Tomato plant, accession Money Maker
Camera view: vertical (180 deg); turntable rotation: 60 degrees
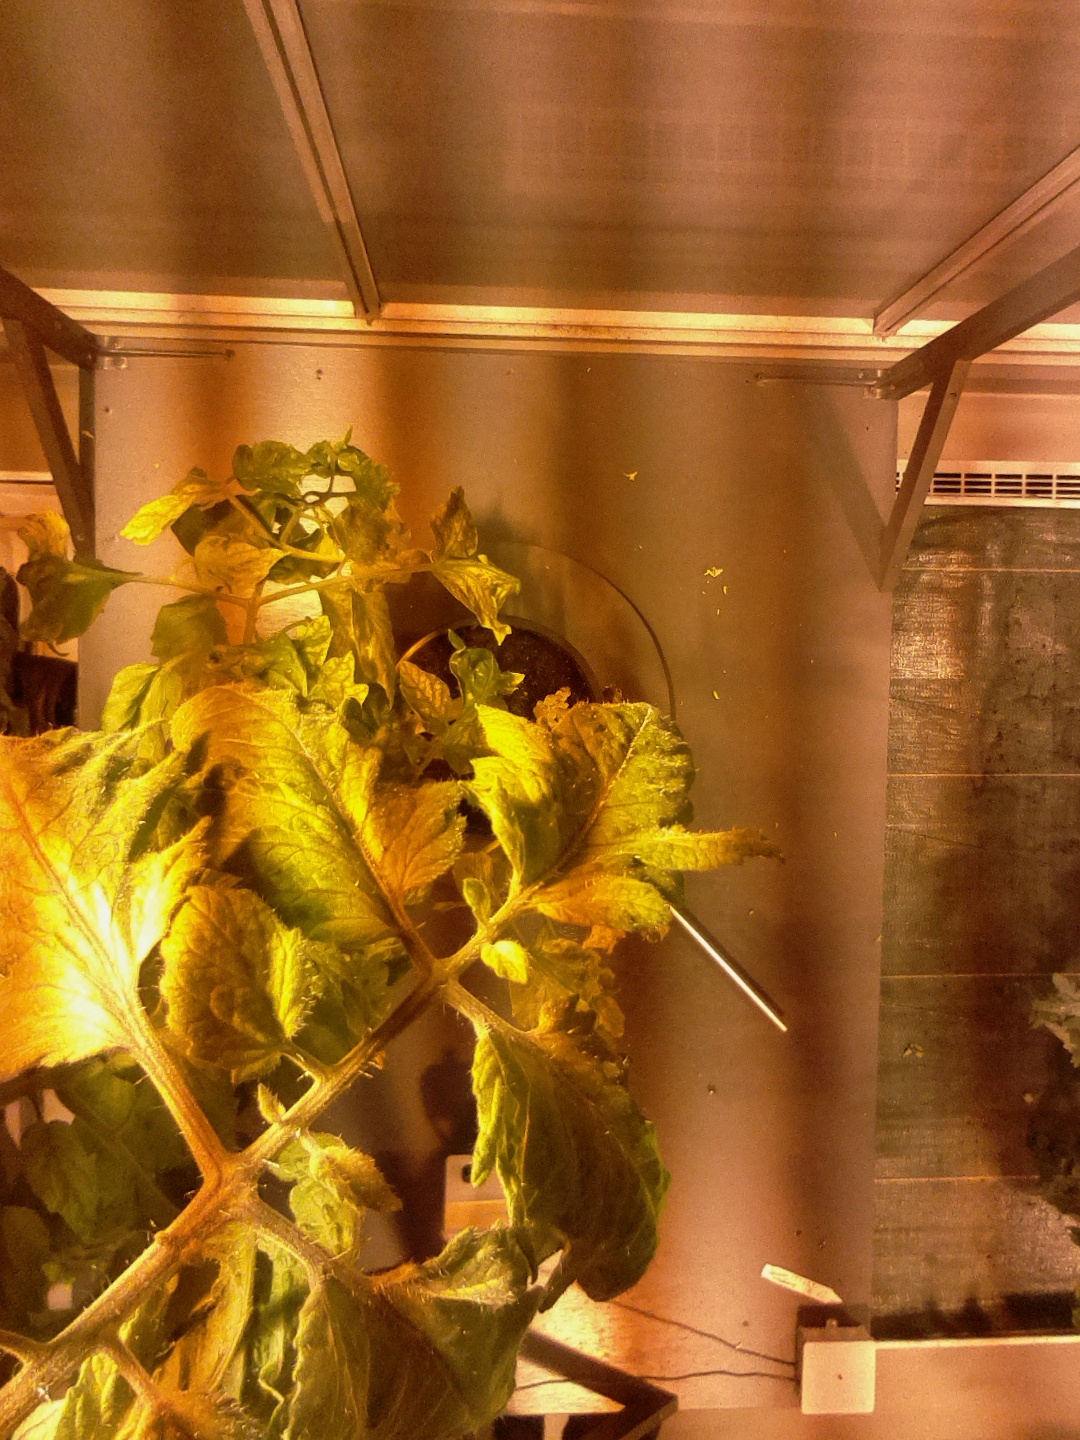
BBCH growth stage 75: 50%-60% of final fruit size